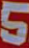
Number: 5